Nine-ball

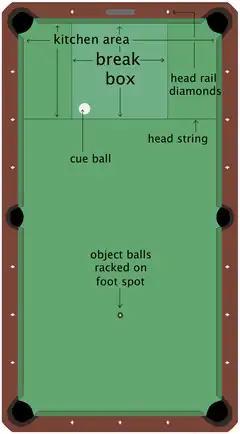
An image showing the used on the Euro Tour. This box limits the areas in which a break can be played from.

As of the 2000s, the rules have been somewhat in flux in certain contexts, especially in Europe. The European Pocket Billiard Federation (EPBF), the WPA-affiliate in Europe, has instituted a requirement on the Euro Tour is that the break shot be taken from a "" a rectangular box smaller than the regular nine-ball breaking area. While making the money ball on breaks are still possible, they are much more difficult with the break box. This was later used on the annual international Mosconi Cup tournaments. Another Mosconi Cup rule change in 2007 called for racking such that the 9 ball rather than the 1 ball is on the , which further stops overpowered break-off shots. This rule change was later adopted by the WPA in their 2025 rule changes